Haim Farhi

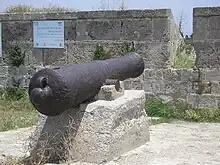
19th-century cannon, set in the wall of Acre near a sign commemorating Farhi. The Hebrew inscription on the sign reads: "Farhi vs. Napoleon. Jezzar's right hand in resisting Napoleon's harsh siege was the Jewish Haim Farhi, senior adviser and minister of finance"

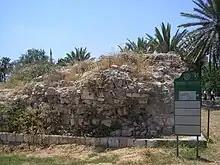
The remains of the internal fortification line erected by Farhi and De-Phelipoux within the walls of Acre, during Napoleon's siege, May 1799.

It was during the reign of al-Jazzar, in 1799, that the French general and future Emperor Napoleon Bonaparte tried to conquer the Damascus governorate. In February Napoleon and his army arrived from the south, captured Jaffa and massacred 2,000 Turkish prisoners. They then moved north, captured Haifa and the Jezreel Valley and laid siege to Acre. Al-Jazzar's troops, refusing to surrender, withstood the siege for one and a half months. A British naval force under the command of Admiral Sidney Smith came to the town's defense, and an artillery expert from the fleet, Antoine DePhelipoux, redeployed against Napoleon's forces artillery pieces which the British had intercepted from the French at sea.